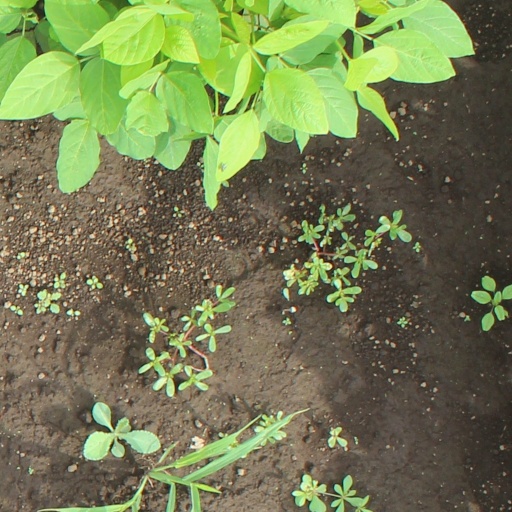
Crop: soybean